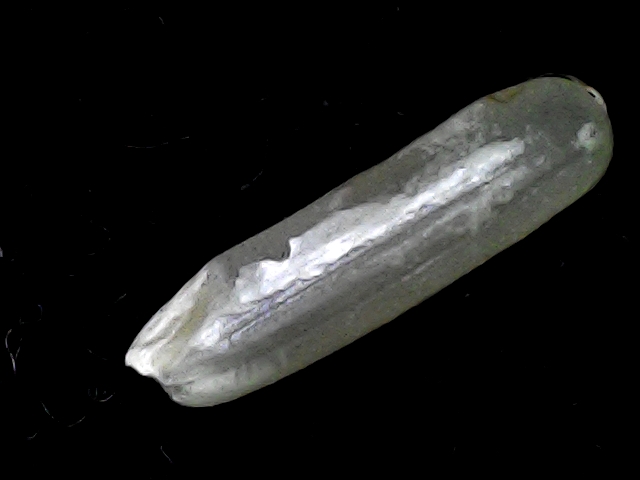
Rice variety: BD57